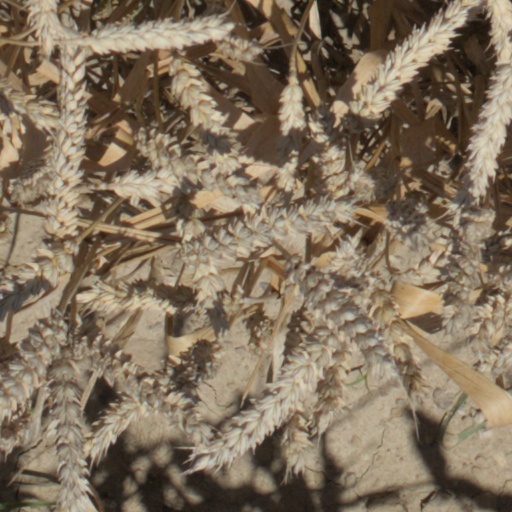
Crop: wheat